Johann Conrad Schlaun

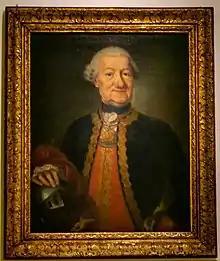
Portrait of Johann Conrad Schlaun, attributed to Matthias Kappers, ca. 1765

Johann Conrad Schlaun (June 5, 1695, in Nörde now Warburg – October 21, 1773, in Münster) was a German architect. He is an important architect of the Westphalian Baroque architectural style. His designs include the Erbdrostenhof and Schloss, both in Münster, but also Arnsberg Castle.